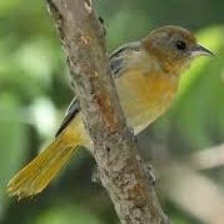
Species: ALTAMIRA YELLOWTHROAT
Scientific name: GEOTHLYPIS FLAVOVELATA